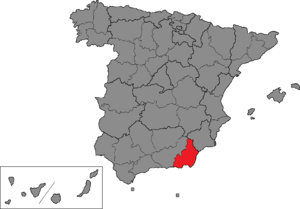
La circonscription électorale d'Almería est l'une des cinquante-deux circonscriptions électorales espagnoles utilisées comme divisions électorales pour les élections générales espagnoles.